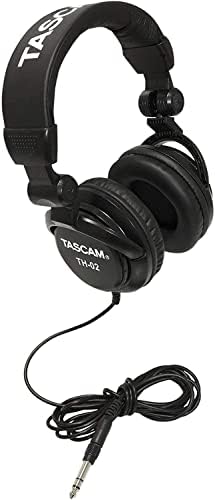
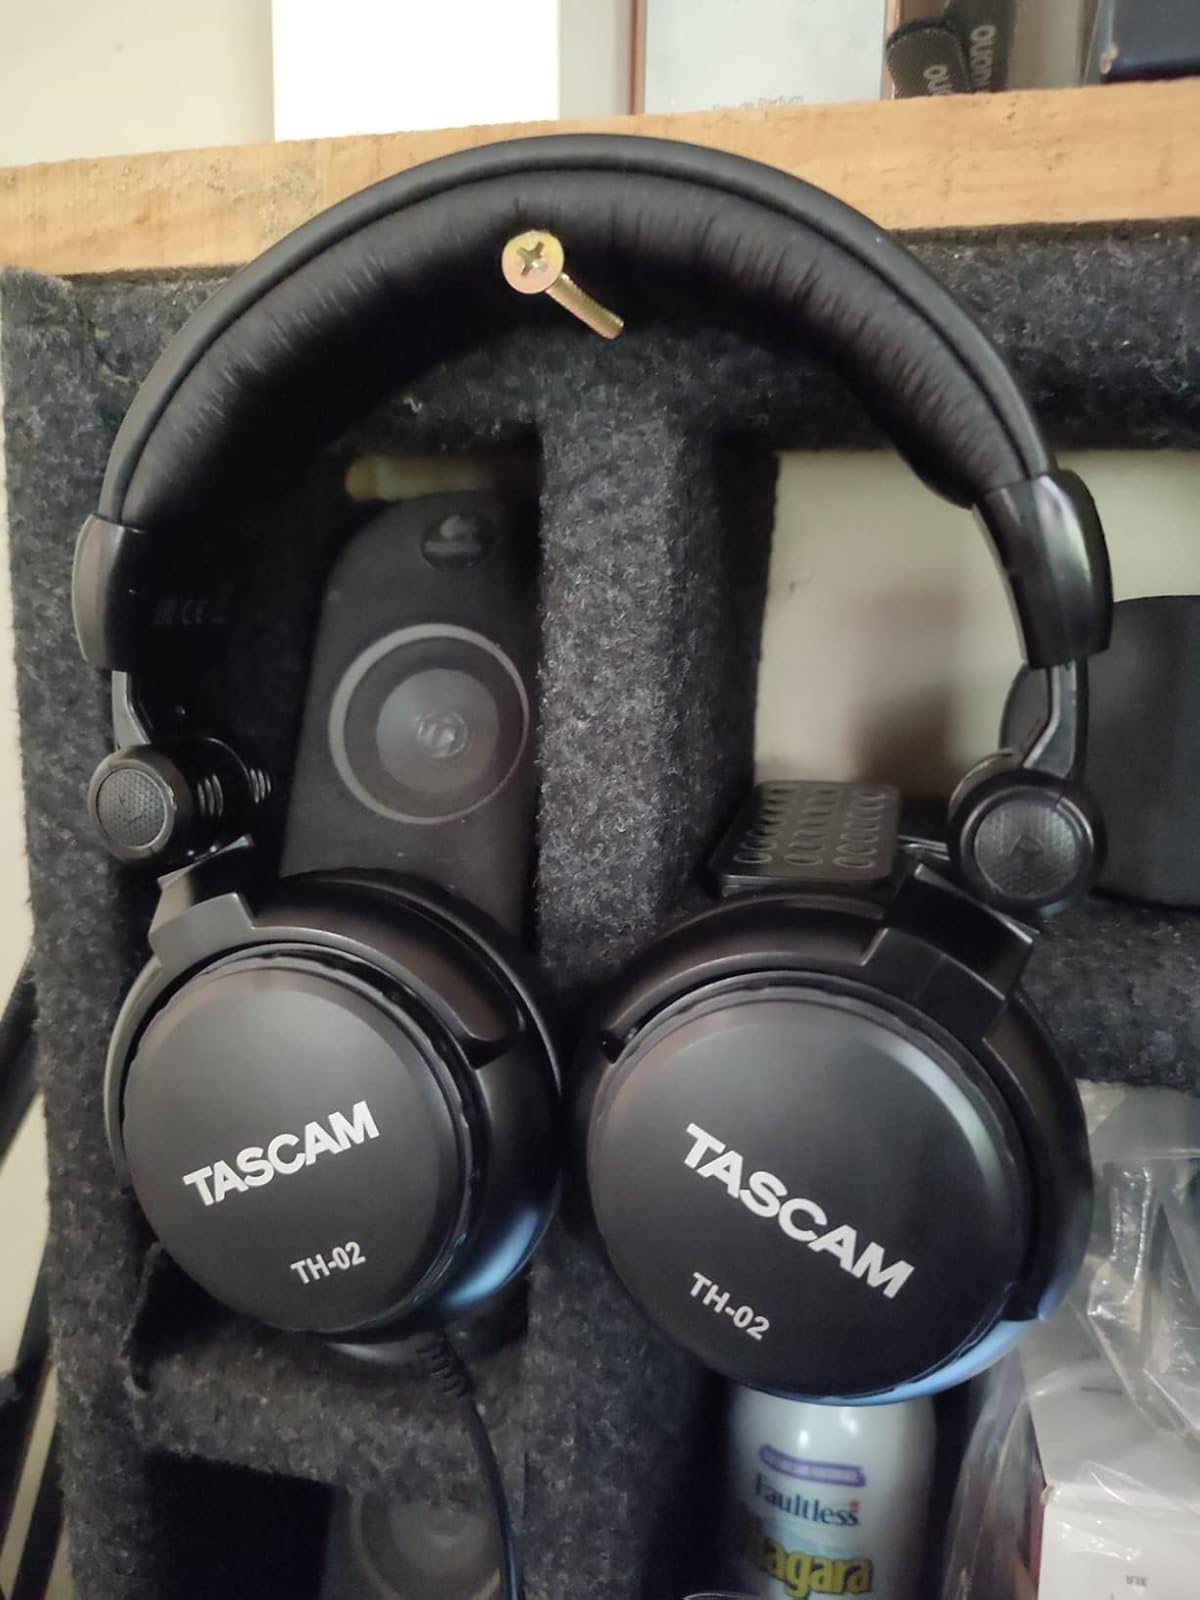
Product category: headphones
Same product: yes